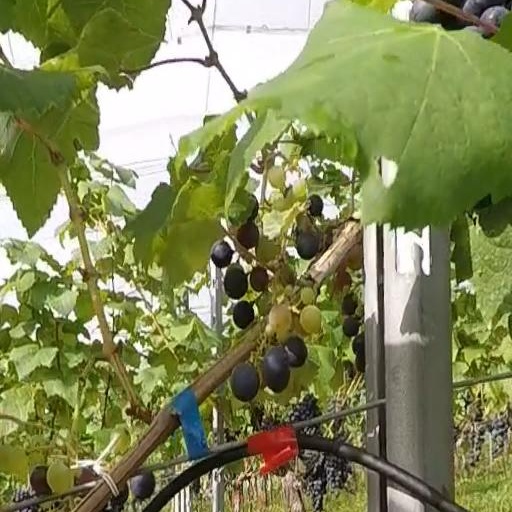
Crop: grape